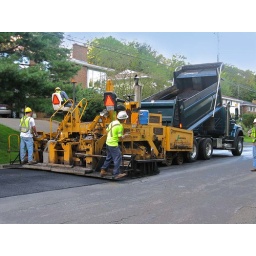
paving machine and asphalt truck move in tandem